CMLL Día de Muertos

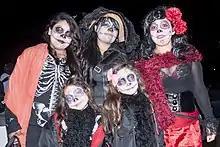
Several wrestlers and CMLL ring girls wear the traditional "Calavera" face paint during the shows.

CMLL Día de Muertos (Spanish for "Day of the Dead") is the collective name of a series of annually occurring "lucha libre" (or professional wrestling) supercard shows promoted by Mexican professional wrestling promotion Consejo Mundial de Lucha Libre (CMLL). Starting in 2014, CMLL has held specially themed shows to celebrate "Día de Muertos" with a special edition of their CMLL Super Viernes show closest to November 2. Some years the celebrations extended to shows held on Saturday and Sunday as well but the focal point has been the Friday night shows in Arena México. There has been a total of eleven events promoted focusing on the "Día de Muertos" celebration, with the first taking place in 2014.